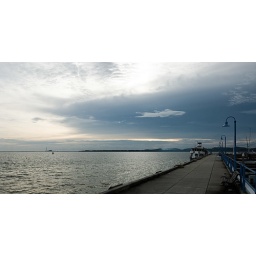
with the boat and chair added in for extra flavour